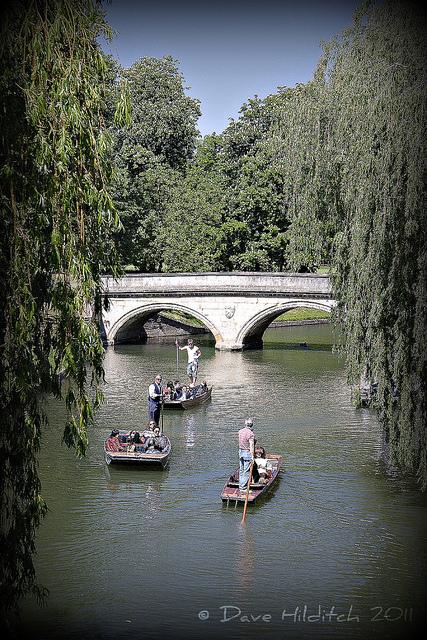
A body of water with several people on boats.